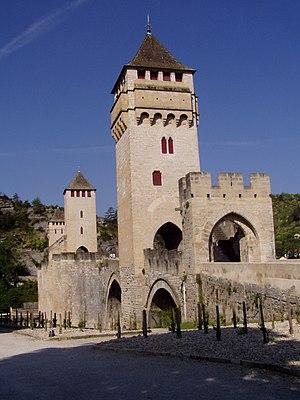
Cahors /ka.ɔʁ/ est une commune d'Occitanie, située dans le quart sud-ouest du pays. Préfecture du Lot, elle est située dans la région Occitanie. Principale ville du département, forte de 19 340 habitants, au cœur d'une agglomération de 40 669 habitants, Cahors est la capitale historique du Quercy. Ses habitants sont appelés les Cadurciens.